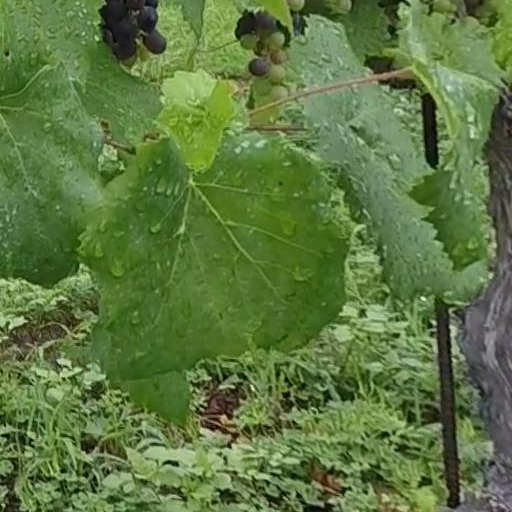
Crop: grape